Mark Sweeney

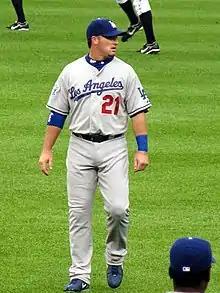
Sweeney with the Los Angeles Dodgers

Mark Patrick Sweeney (born October 26, 1969) is an American former Major League Baseball (MLB) first baseman who played for several teams from 1995 to 2008. He is best known for his skill as a pinch hitter, where he ranks second in career pinch hits with 175 and first in career pinch hit runs batted in with 102.